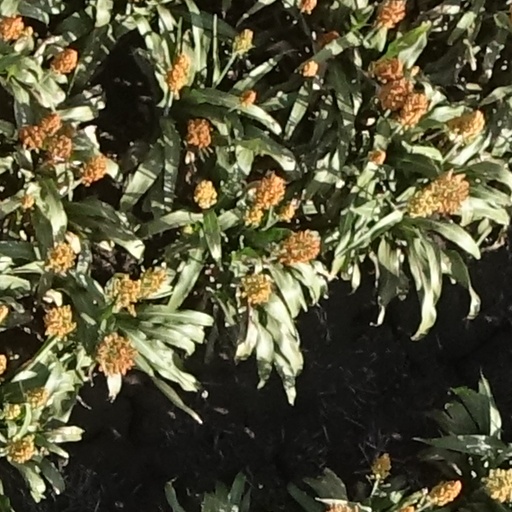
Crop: sorghum